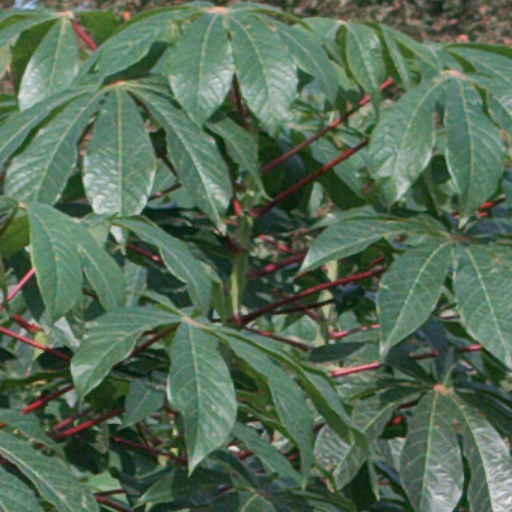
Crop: cassava